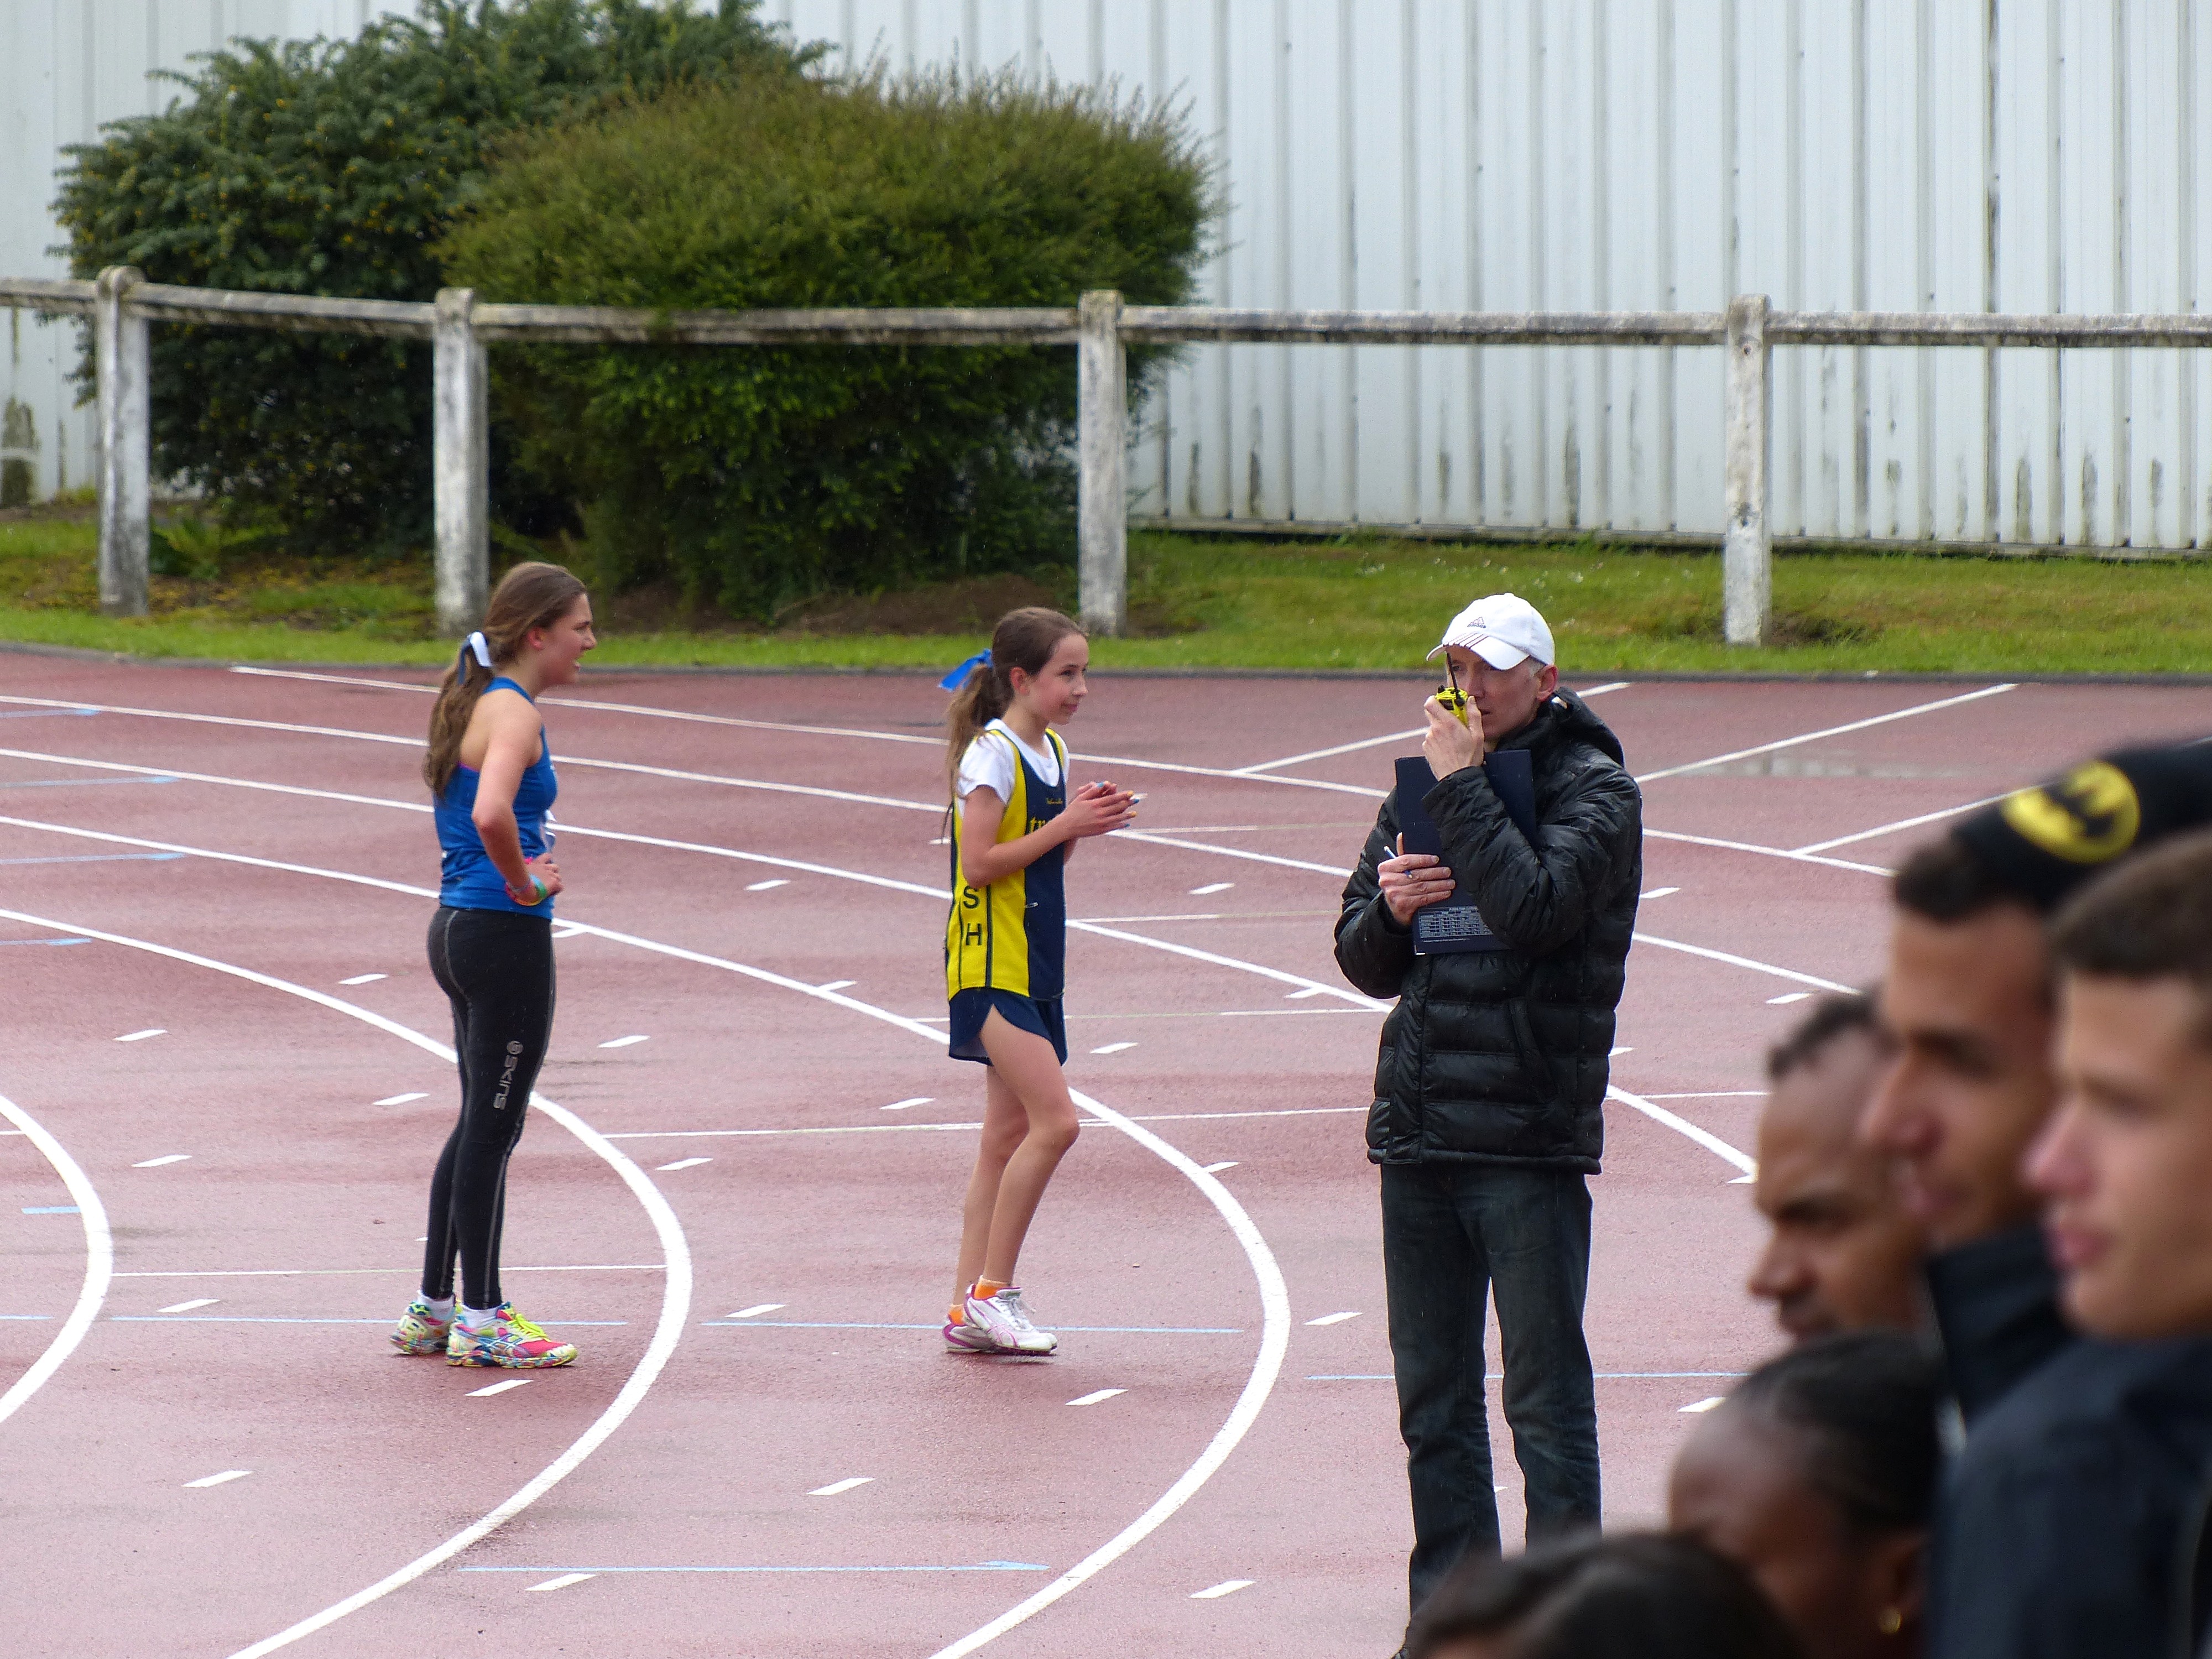
running, paris, 2013, team, sports, highschool, athletics, isst, sprint, trackandfield, endurance sports, track and field athletics